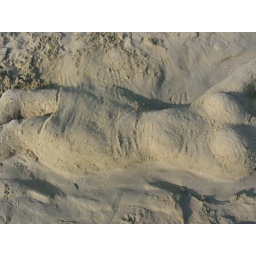
Girl/lady/ in the sand/ sand sculpture on the beach at Big Wave Bay, Hong Kong Sanyo digital camera